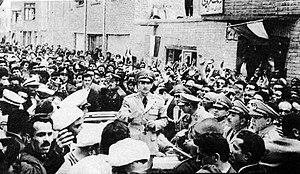
Le Chah paradant dans le sud de Téhéran en 1341 (1962)
Mohammad Reza Chah Pahlavi ou Muhammad Rizā Shāh Pahlevi dit Aryamehr, né le 26 octobre 1919 à Téhéran et mort le 27 juillet 1980 au Caire, était le second et dernier monarque de la dynastie Pahlavi de la monarchie iranienne. Dernier chah d'Iran, il régne du 16 septembre 1941 au 11 février 1979. Contraint à l'exil le 16 janvier 1979, Mohammad Reza Pahlavi est remplacé par un conseil royal et renversé par la Révolution iranienne, mais n'abdique jamais officiellement. Il succéde à son père, Reza Chah, lorsque ce dernier, jugé trop proche de l'Allemagne nazie, est contraint d'abdiquer en septembre 1941 lors de l'invasion anglo-soviétique de l'Iran. Au lendemain de la Seconde Guerre mondiale, le jeune chah est confronté aux tentatives sécessionnistes dans les provinces du nord-est lors de la crise irano-soviétique et aux rébellions tribales dans le sud du pays. Mohammad Reza Pahlavi se rapproche par la suite des États-Unis et entretient des liens très étroits avec la Maison-Blanche, en particulier avec les présidents Dwight Eisenhower et Richard Nixon.